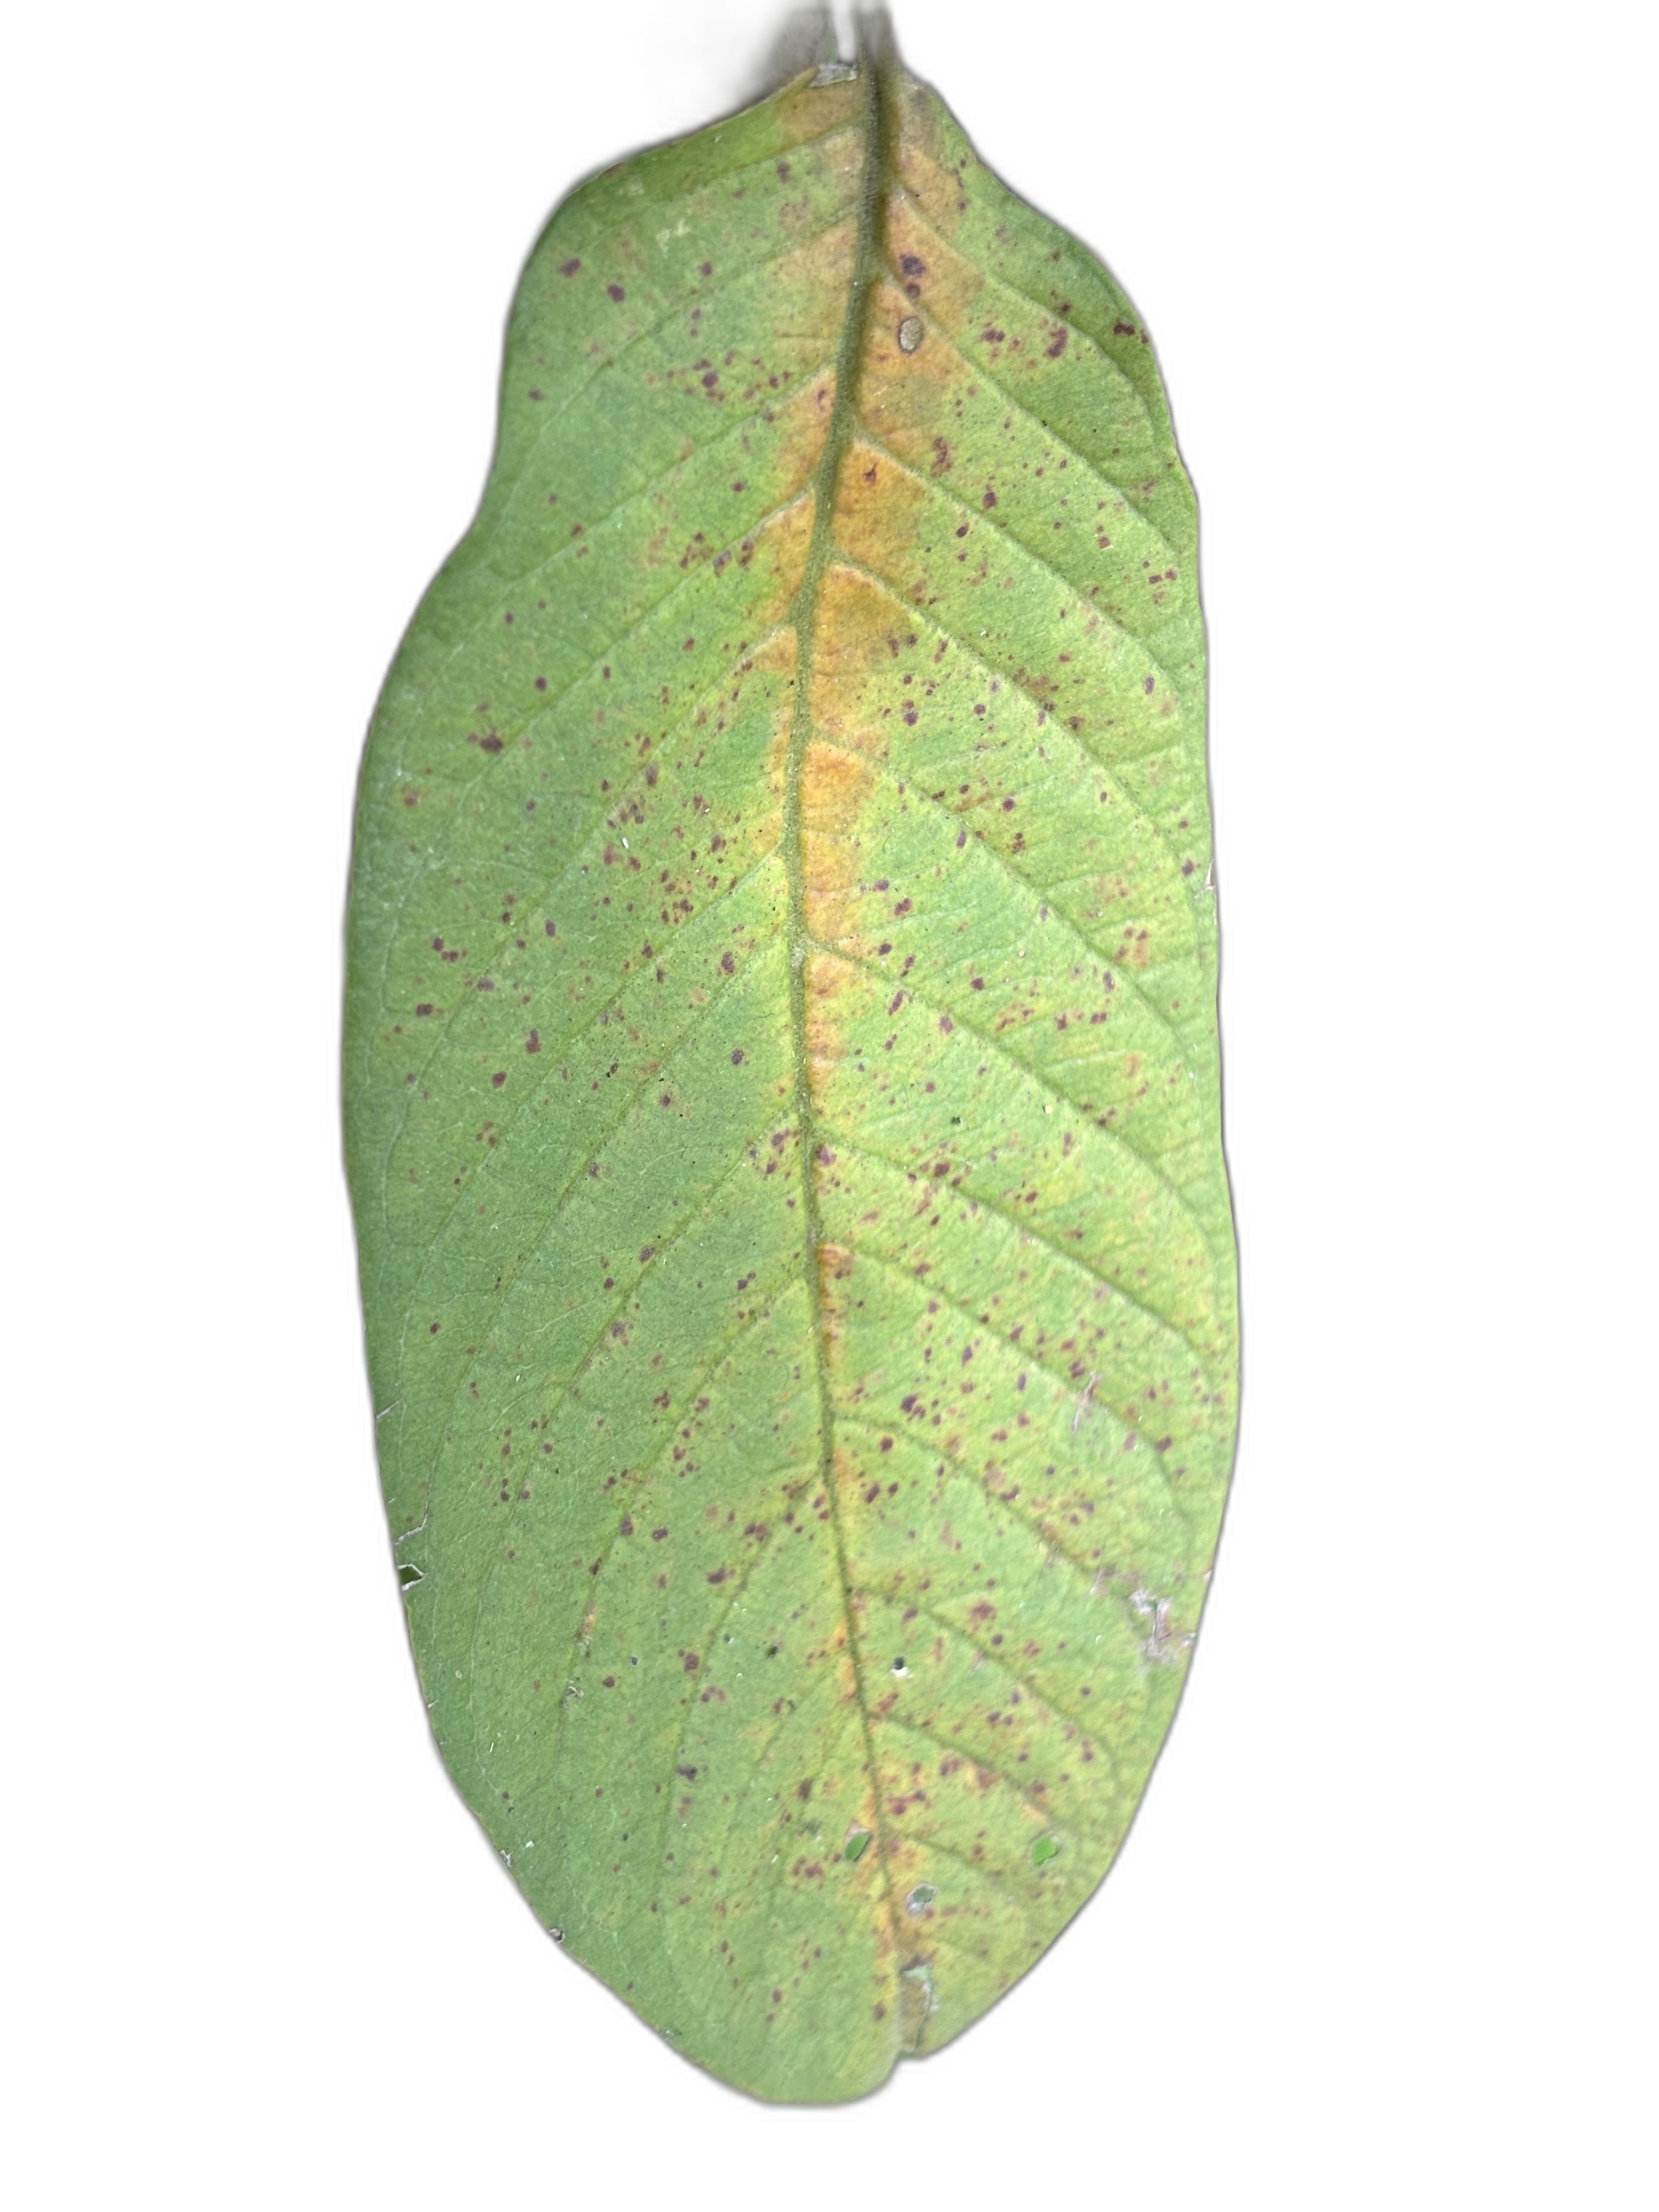
Plant part: leaf
Disease: Dot